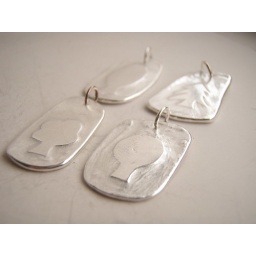
little forest pendants in fine silver